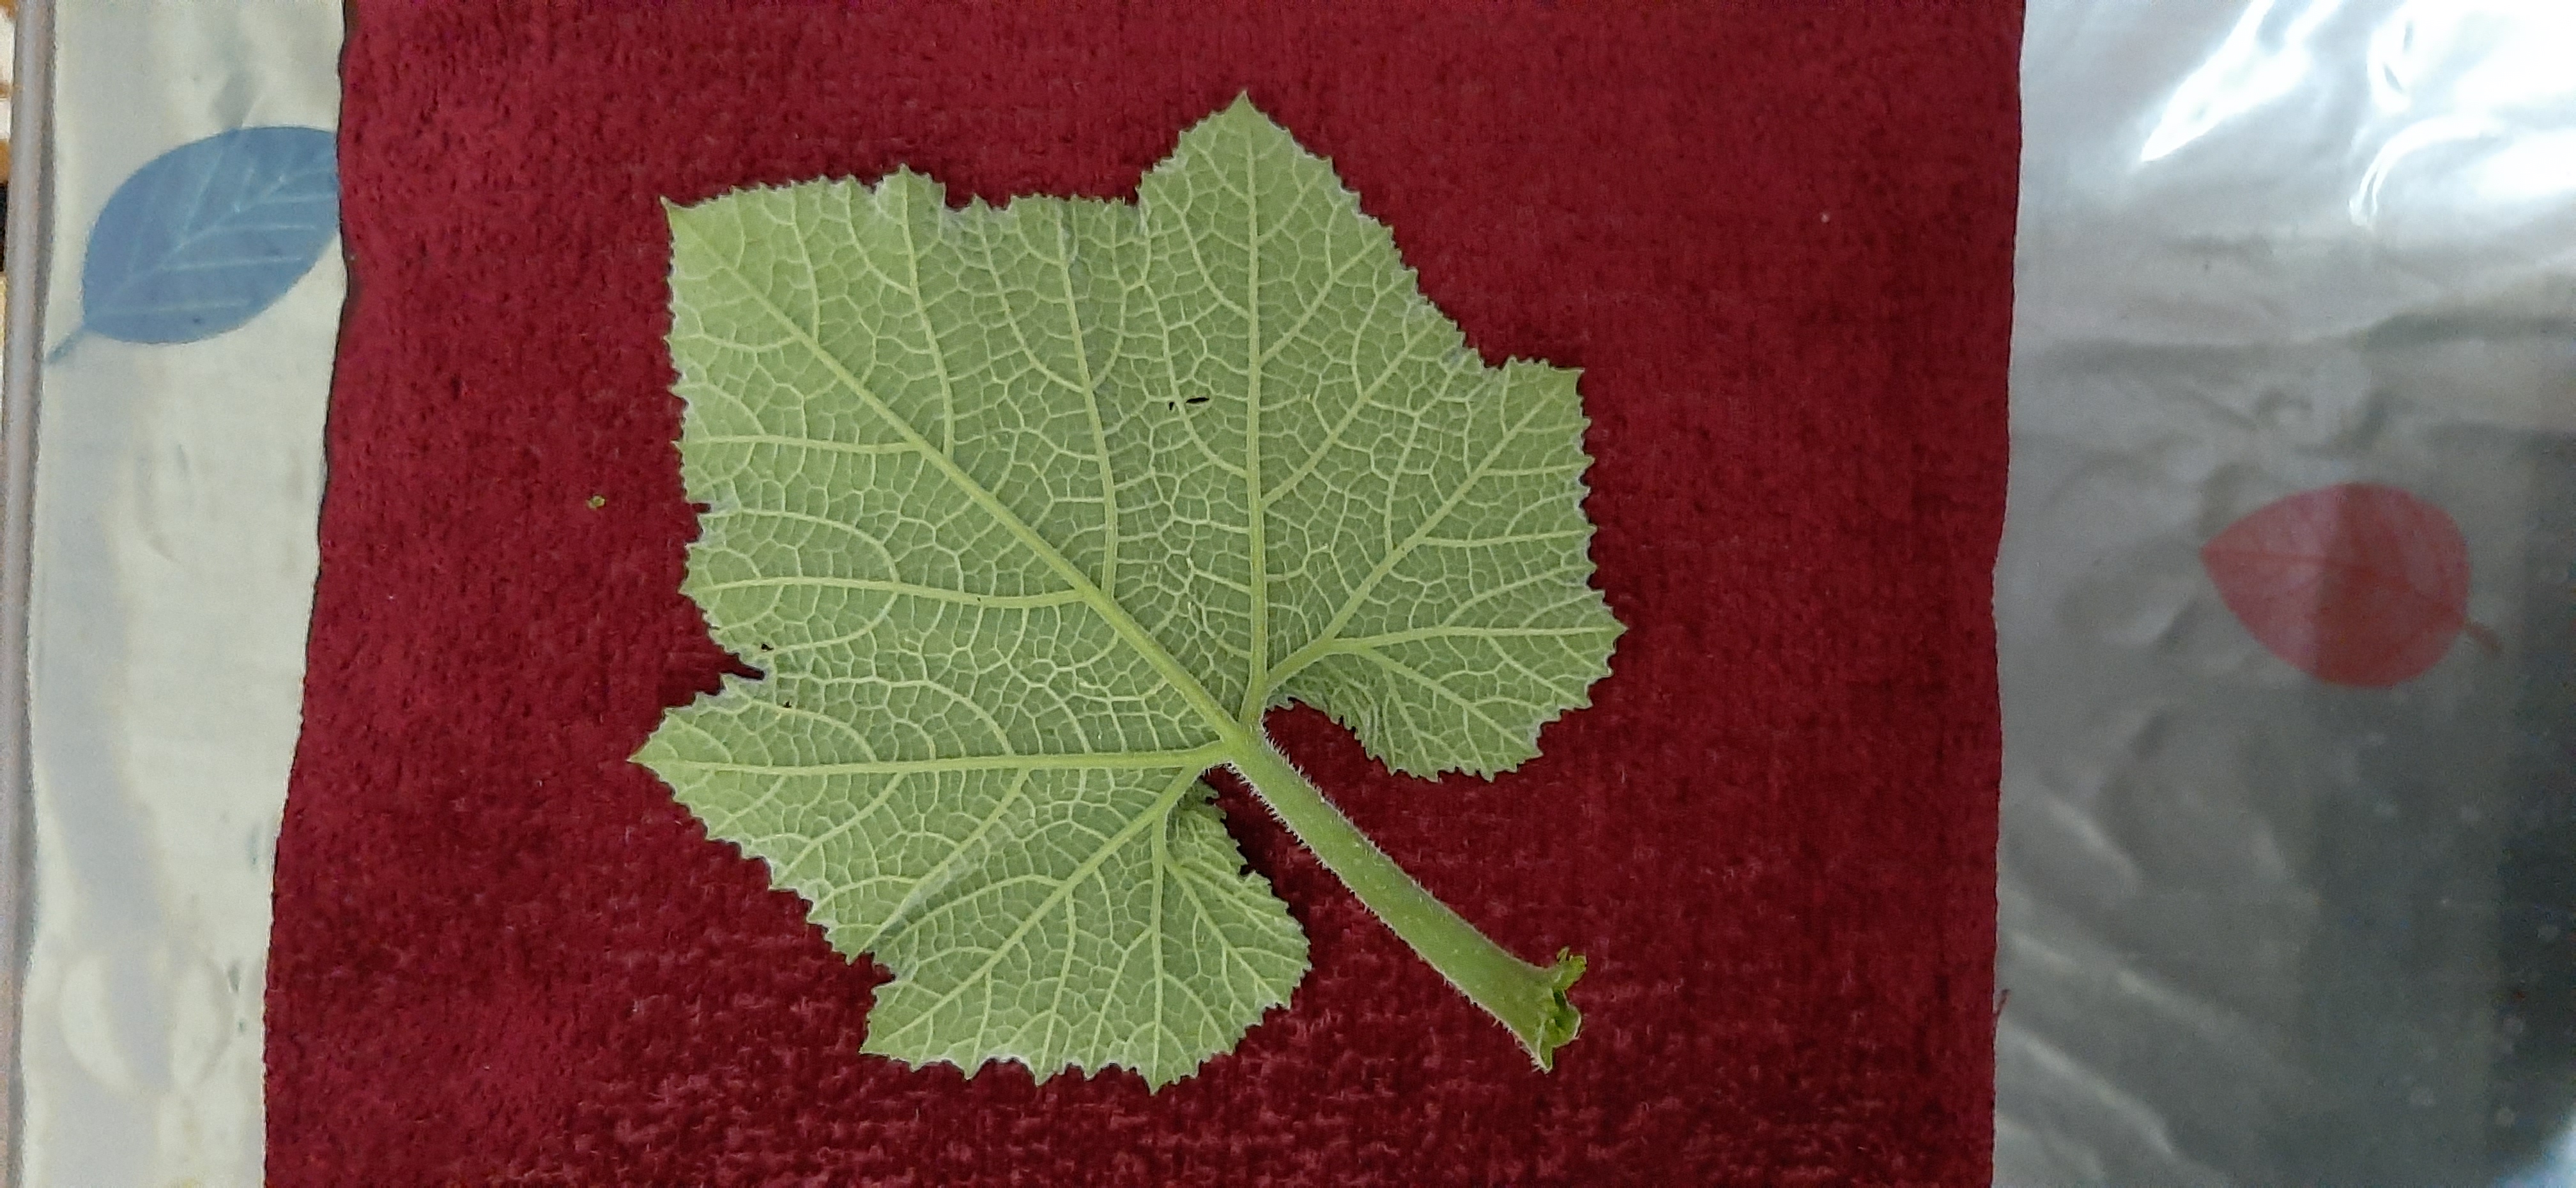
Plant: Pumpkin